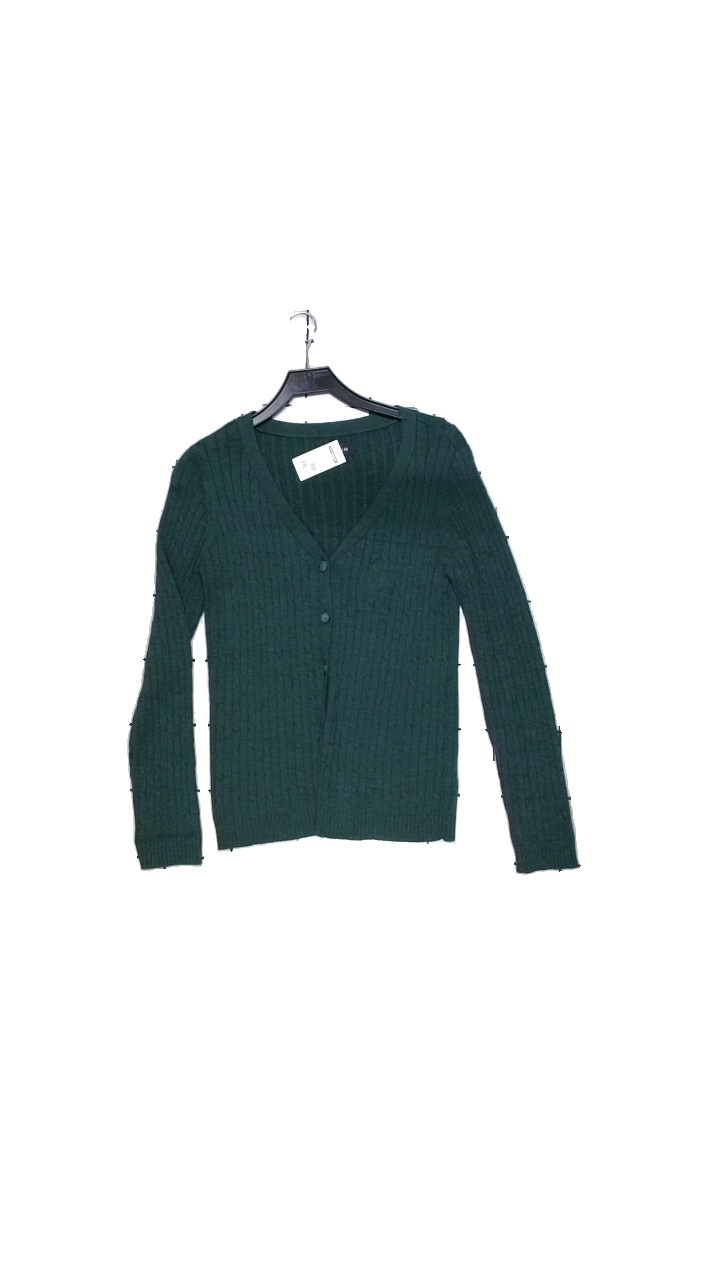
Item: Cardigan (Ladies)
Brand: Stockhlm
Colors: Green
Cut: Regular
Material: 100% marino wool
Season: All
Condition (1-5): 4
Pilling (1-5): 4
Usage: Reuse
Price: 250-400